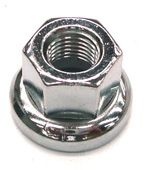
BICYCLE PARTS - TRACK NUT - 9MM, INTEGRATED WASHER C.P
BICYCLE PARTS - TRACK NUT - 9MM, INTEGRATED WASHER C.P
Brand: BICYCLE PARTS_1
Category: Sporting Goods > Outdoor Recreation > Cycling > Bicycle Parts > Bicycle Wheel Parts > Bicycle Hub Parts > Hub Cones